That Should Not Be: Our Children Will Accuse Us

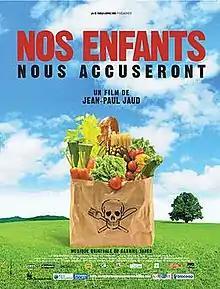

That Should Not Be: Our Children Will Accuse Us (Original title: "Nos enfants nous accuseront", US title: "Food Beware: The French Organic Revolution") is a 2008 French documentary film directed by Jean-Paul Jaud.